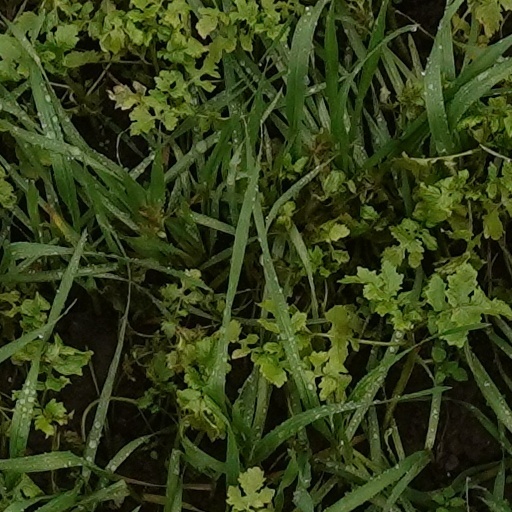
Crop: wheat